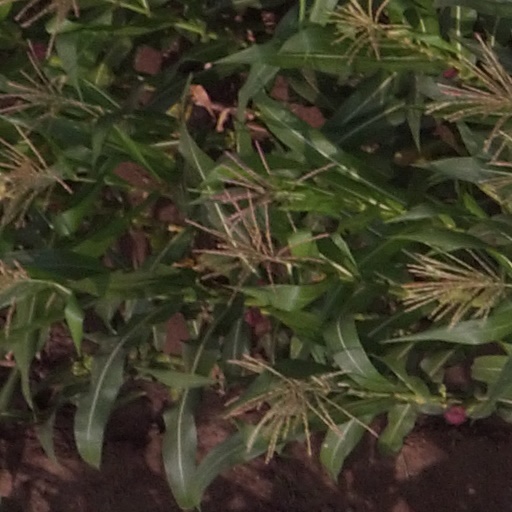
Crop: maize; corn